Hadnmauer

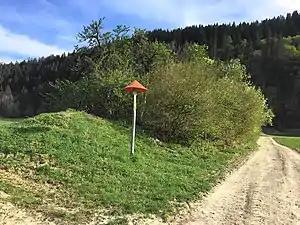
Römische Talsperre Hadnmauer

The Hadnmauer is the protected ruin of a "letzi" (defensive barrier across a valley) in the Gailtal valley in Austria, dating to the Late Antiquity. It runs from Rattendorf to Jenig (both in the municipality of Hermagor). Its function was probably the security of Gurina and the area to the east of it. Originally 1.6 kilometres long, only 336 metres survive. On its western side, rooms for the defending personnel are discernible.